Philippe Sautet

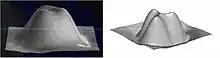
An image of benzene by tunneling microscopy: on the left, the experimental image; on the right, the calculated image

An image of benzene by tunneling microscopy: on the left, the experimental image; on the right, the calculated image.